Kings Plaza

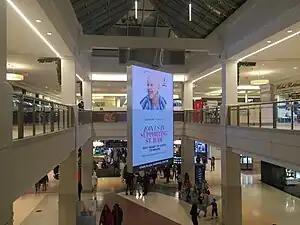
The main atrium has a rotating two-sided video billboard.

A $50 million renovation program, begun in May 1999, included a new glass entrance at Flatbush Avenue and upgrades to the mall interior. Around 2002, the mall's owners planned to construct an addition to the mall, on the parking lot on the east side of East 55th Street. As originally planned, it would have added 100,000 square feet to the mall, with a home improvement store, a multiplex theater replacing the original mall theater, and indoor parking space. A new complex on the site had been planned going back to 1997.